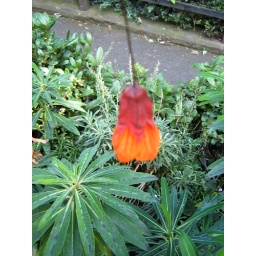
an odd flower in the bird garden